UIS Irish Plaza

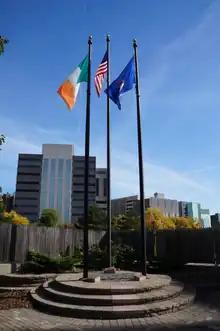
The flags at the UIS Irish Plaza

Led by Ed Neubacher and Mike McGunn, with graphic assistance by Margaret O'Neill, the project began in 2001 when Michigan Department of Transportation granted the United Irish Societies permission to use the property for a commemorative plaza. Funding for project was obtained through the sale of various elements of the landscape and hardscape, the primary components being engraved brick pavers. On Sunday, May 21, 2006 the United Irish Societies Irish Plaza was dedicated as a "memorial for past and present members of the Irish community, and the starting point for the St. Patrick's Parade for present and future generations to come."